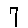
Label: 7